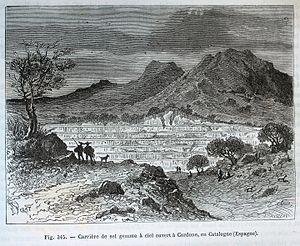
L’halite ou couramment sel gemme dans le langage minier, est une espèce minérale solide composée de chlorure de sodium de formule brute NaCl. La roche évaporite tendre, très légère, fragile, à la ténacité cassante, à la saveur saline également dénommée halite qui le contient en très grande majorité recèle des traces d'iode, brome, fluor, fer, oxygène et silicium.